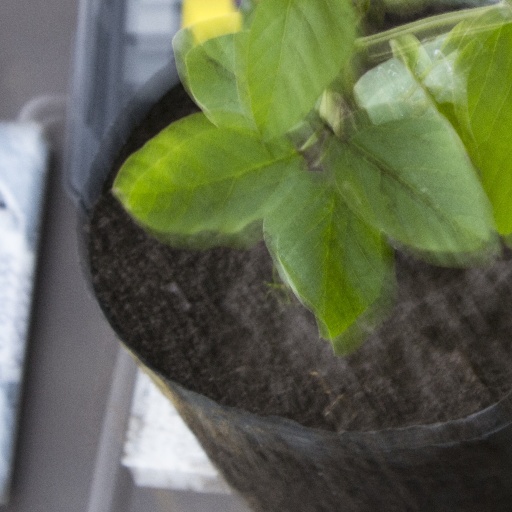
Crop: soybean